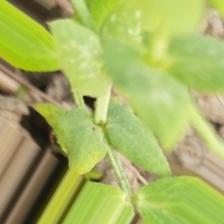
Label: Powdery Mildew